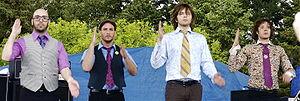
OK Go est un groupe de rock américain, originaire de Chicago et Washington DC.